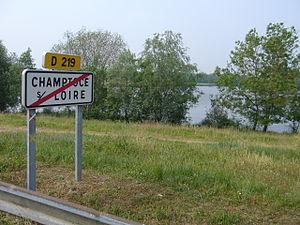
La boire de Champtocé à l'arrière du panneau routier.
La Boire de Champtocé est un ancien bras de la Loire qui longe la commune de Champtocé-sur-Loire jusqu'à Ingrandes-sur-Loire. Cette boire mesure environ 5 kilomètres de long. Elle se prolonge en amont par le ruisseau de la Loge sur une douzaine de kilomètres jusqu'à sa confluence avec la Loire.
Champtocé-sur-Loire est une commune française située dans le département de Maine-et-Loire, en région Pays de la Loire.